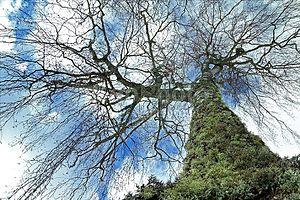
Zapovednik est le terme employé pour décrire, dans les anciennes républiques soviétiques, les aires naturelles protégées, avec pour objectif de les conserver « éternellement vierges ». Il s’agit du plus haut degré de protection environnementale et concerne des zones strictement protégées et dont l’accès au public est restreint.